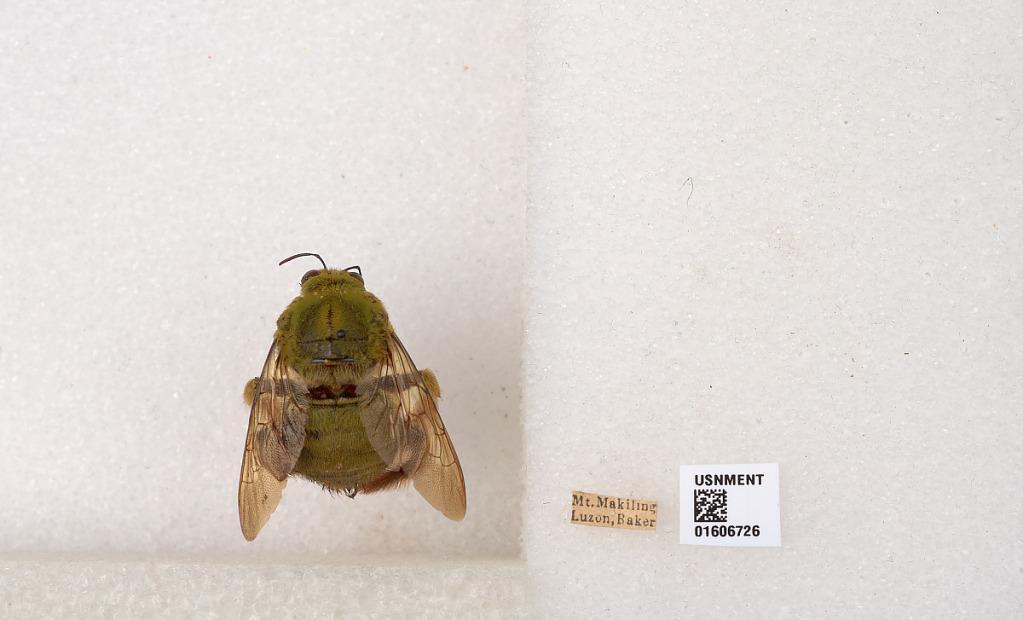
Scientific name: Xylocopa (Koptortosoma) bombiformis Smith
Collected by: Baker
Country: Philippines
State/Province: Calabarzon
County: Laguna
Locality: Mt. Makiling, Luzon
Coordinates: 14.1355, 121.191